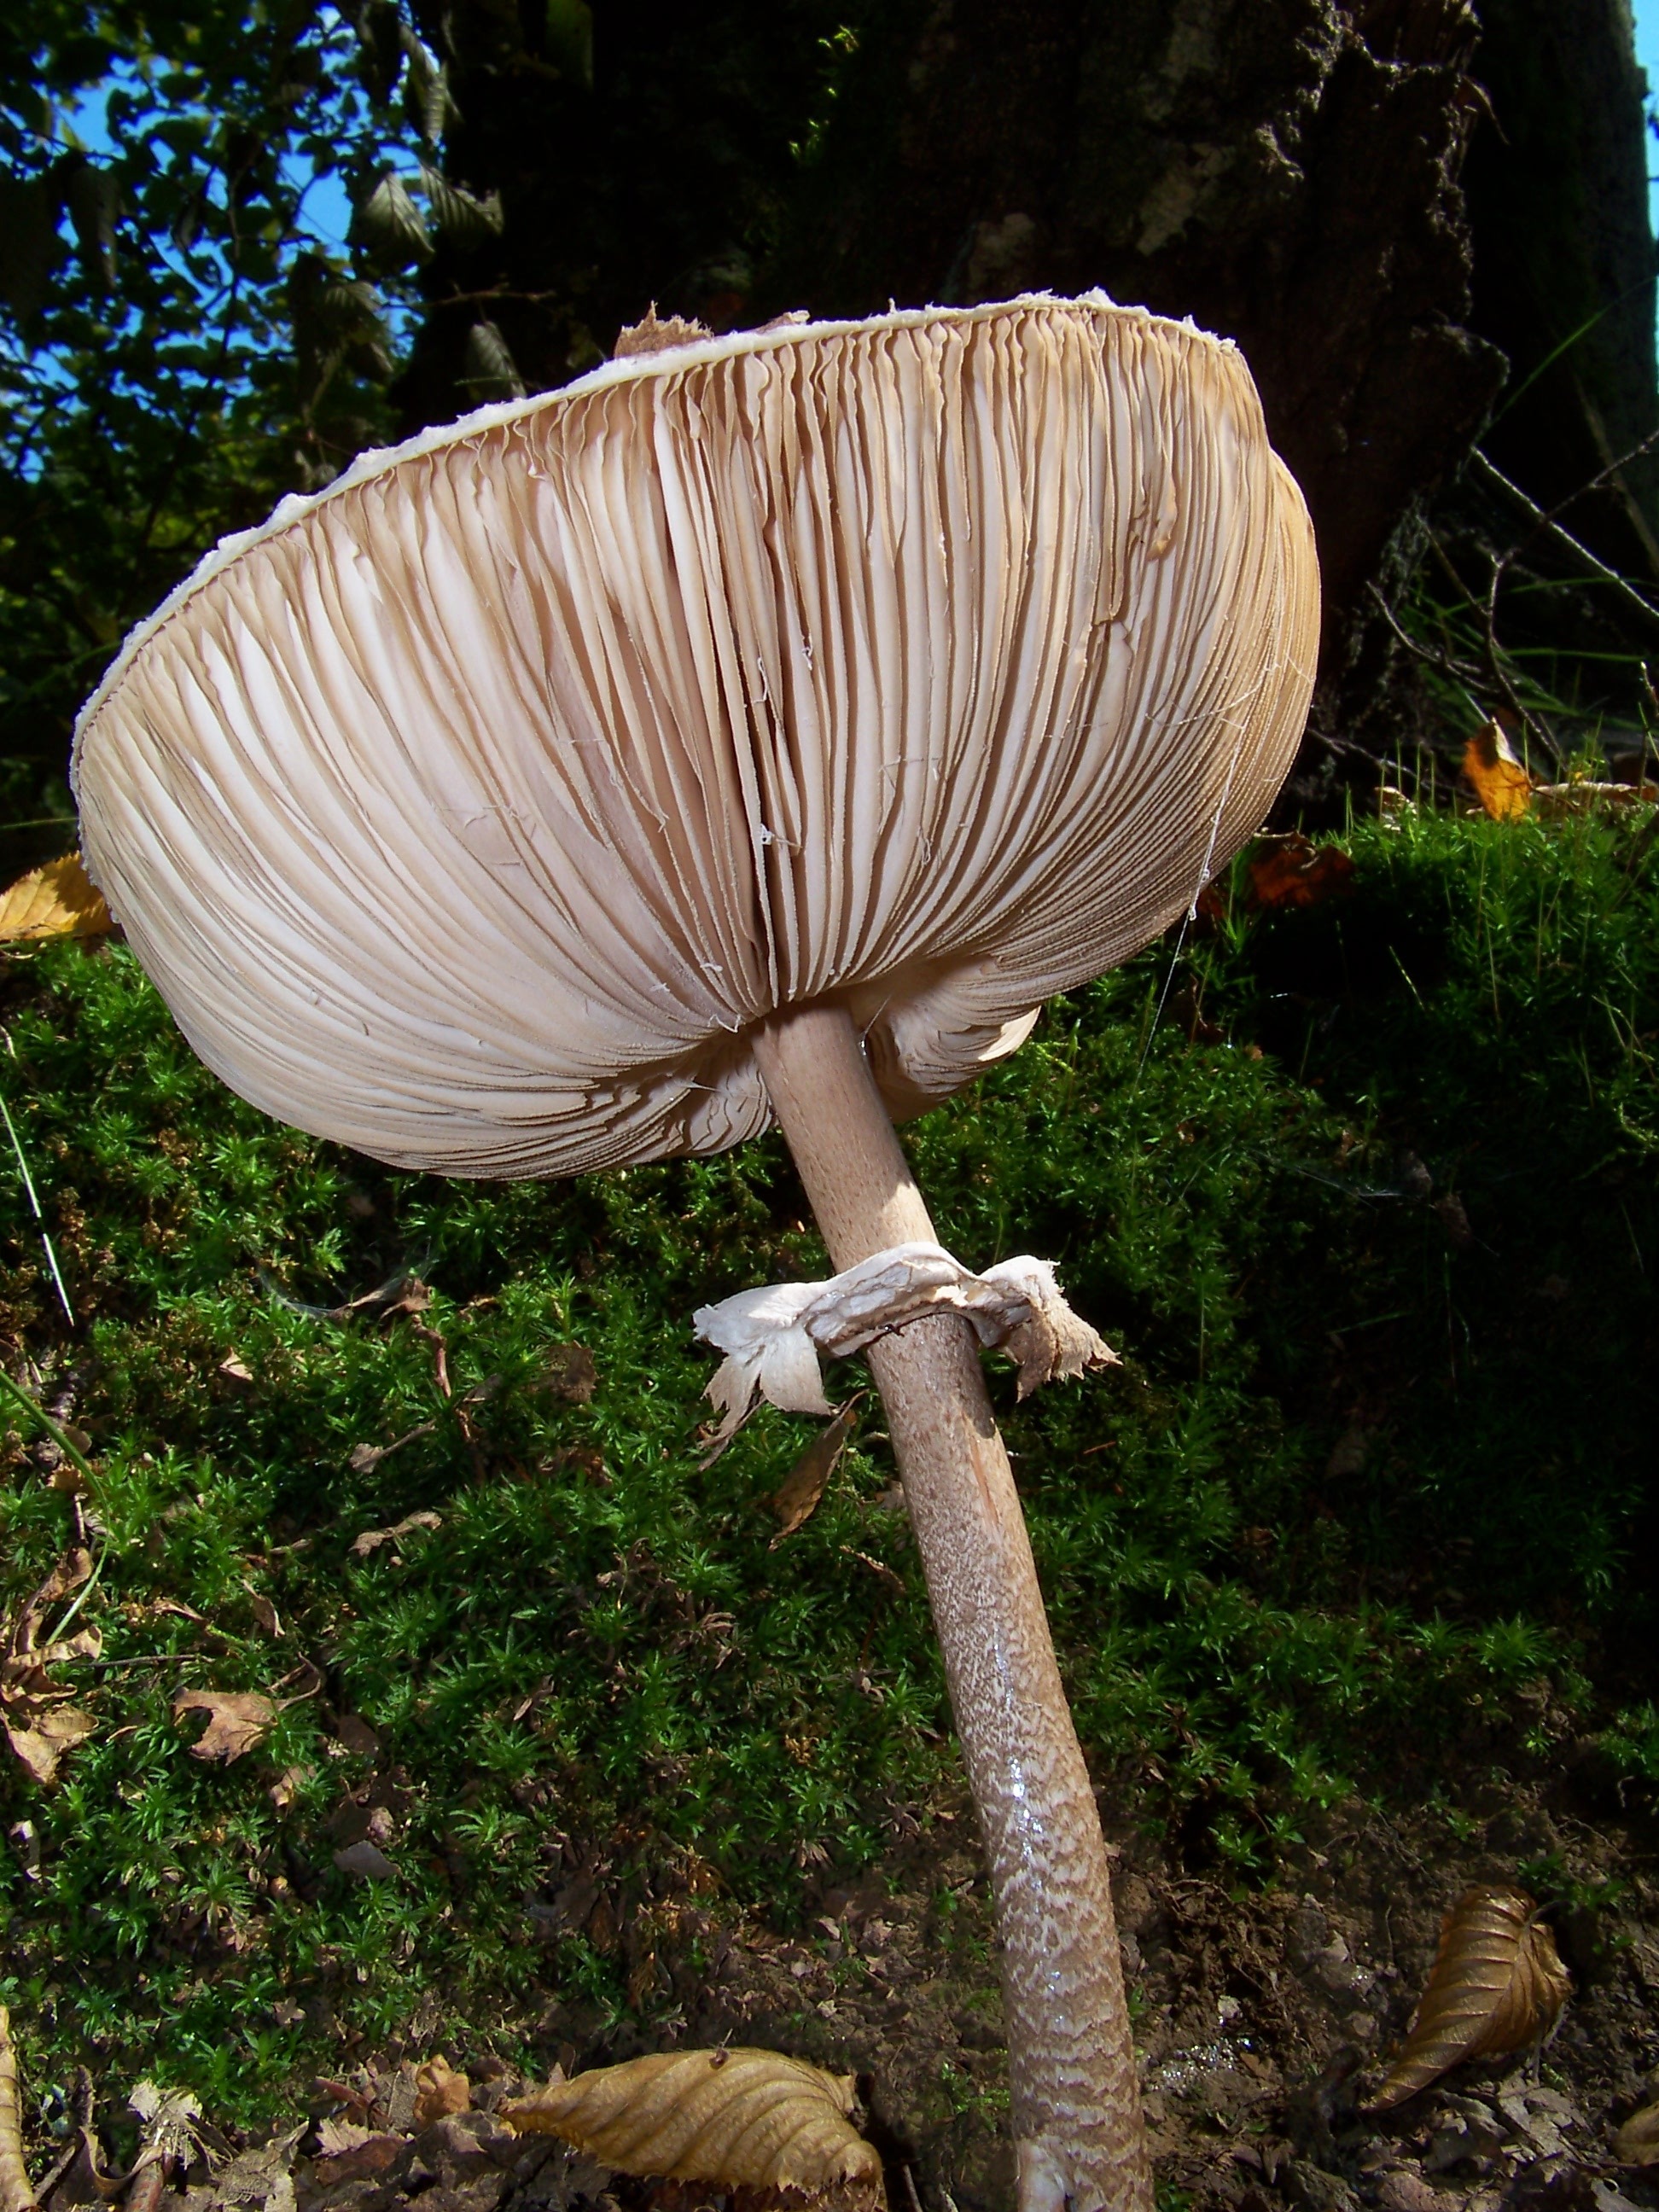
tree, nature, forest, leaf, flower, trunk, moss, green, autumn, botany, mushroom, flora, fauna, forest floor, fungus, woodland, bolete, mushroom hat, agaricus, light brown, autumn light, forest plant, oyster mushroom, edible mushroom, medicinal mushroom, agaricomycetes, agaricaceae, champignon mushroom, penny bun, pleurotus eryngii